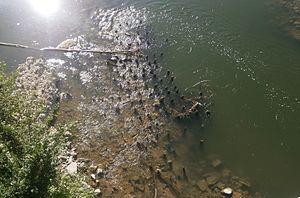
Pieux supportant les fondations du pont.
Le pont d'Eudes ou Vieux pont, aujourd'hui à l'état de vestiges éparses, fut, à l'époque médiévale et pendant plus de sept siècles, jusque dans les années 1780, le seul pont qui traversait la Loire à Tours. Auparavant, on formait un pont-volant avec des bateaux, ce qui rendait la traversée de la Loire assez périlleuse. Cela décide le comte de Tours à ériger un solide pont empierré pour résister à la fougue et aux humeurs du fleuve. Il escompte ainsi favoriser le commerce et le pèlerinage de Saint Martin et amenuiser l'avantage que son grand rival le comte d'Anjou tire du pont d'Amboise, le seul existant alors pour traverser la Loire. Le pont subira cependant bien des vicissitudes qui éprouvèrent son manque de fiabilité malgré de nombreux remaniements.